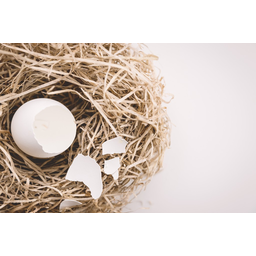
Label: eggshells